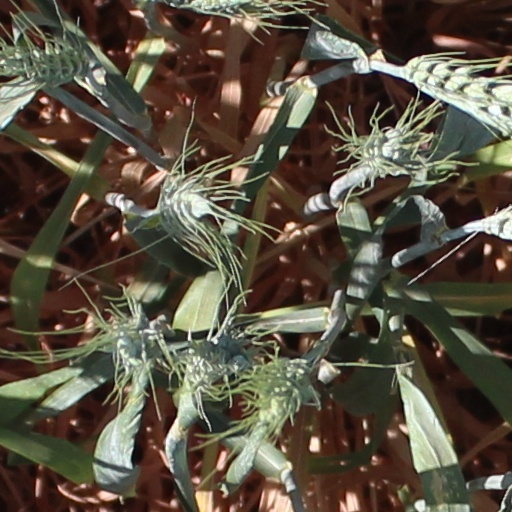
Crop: wheat